Alfred Clint

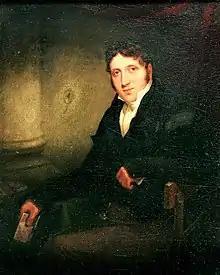
Portrait of John Sell Cotman by Alfred Clint

Clint was the fifth and youngest son by the first marriage of George Clint, A.R.A. He was born in Alfred Place, Bedford Square, London, on 22 March 1807.